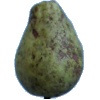
Label: pear_stone